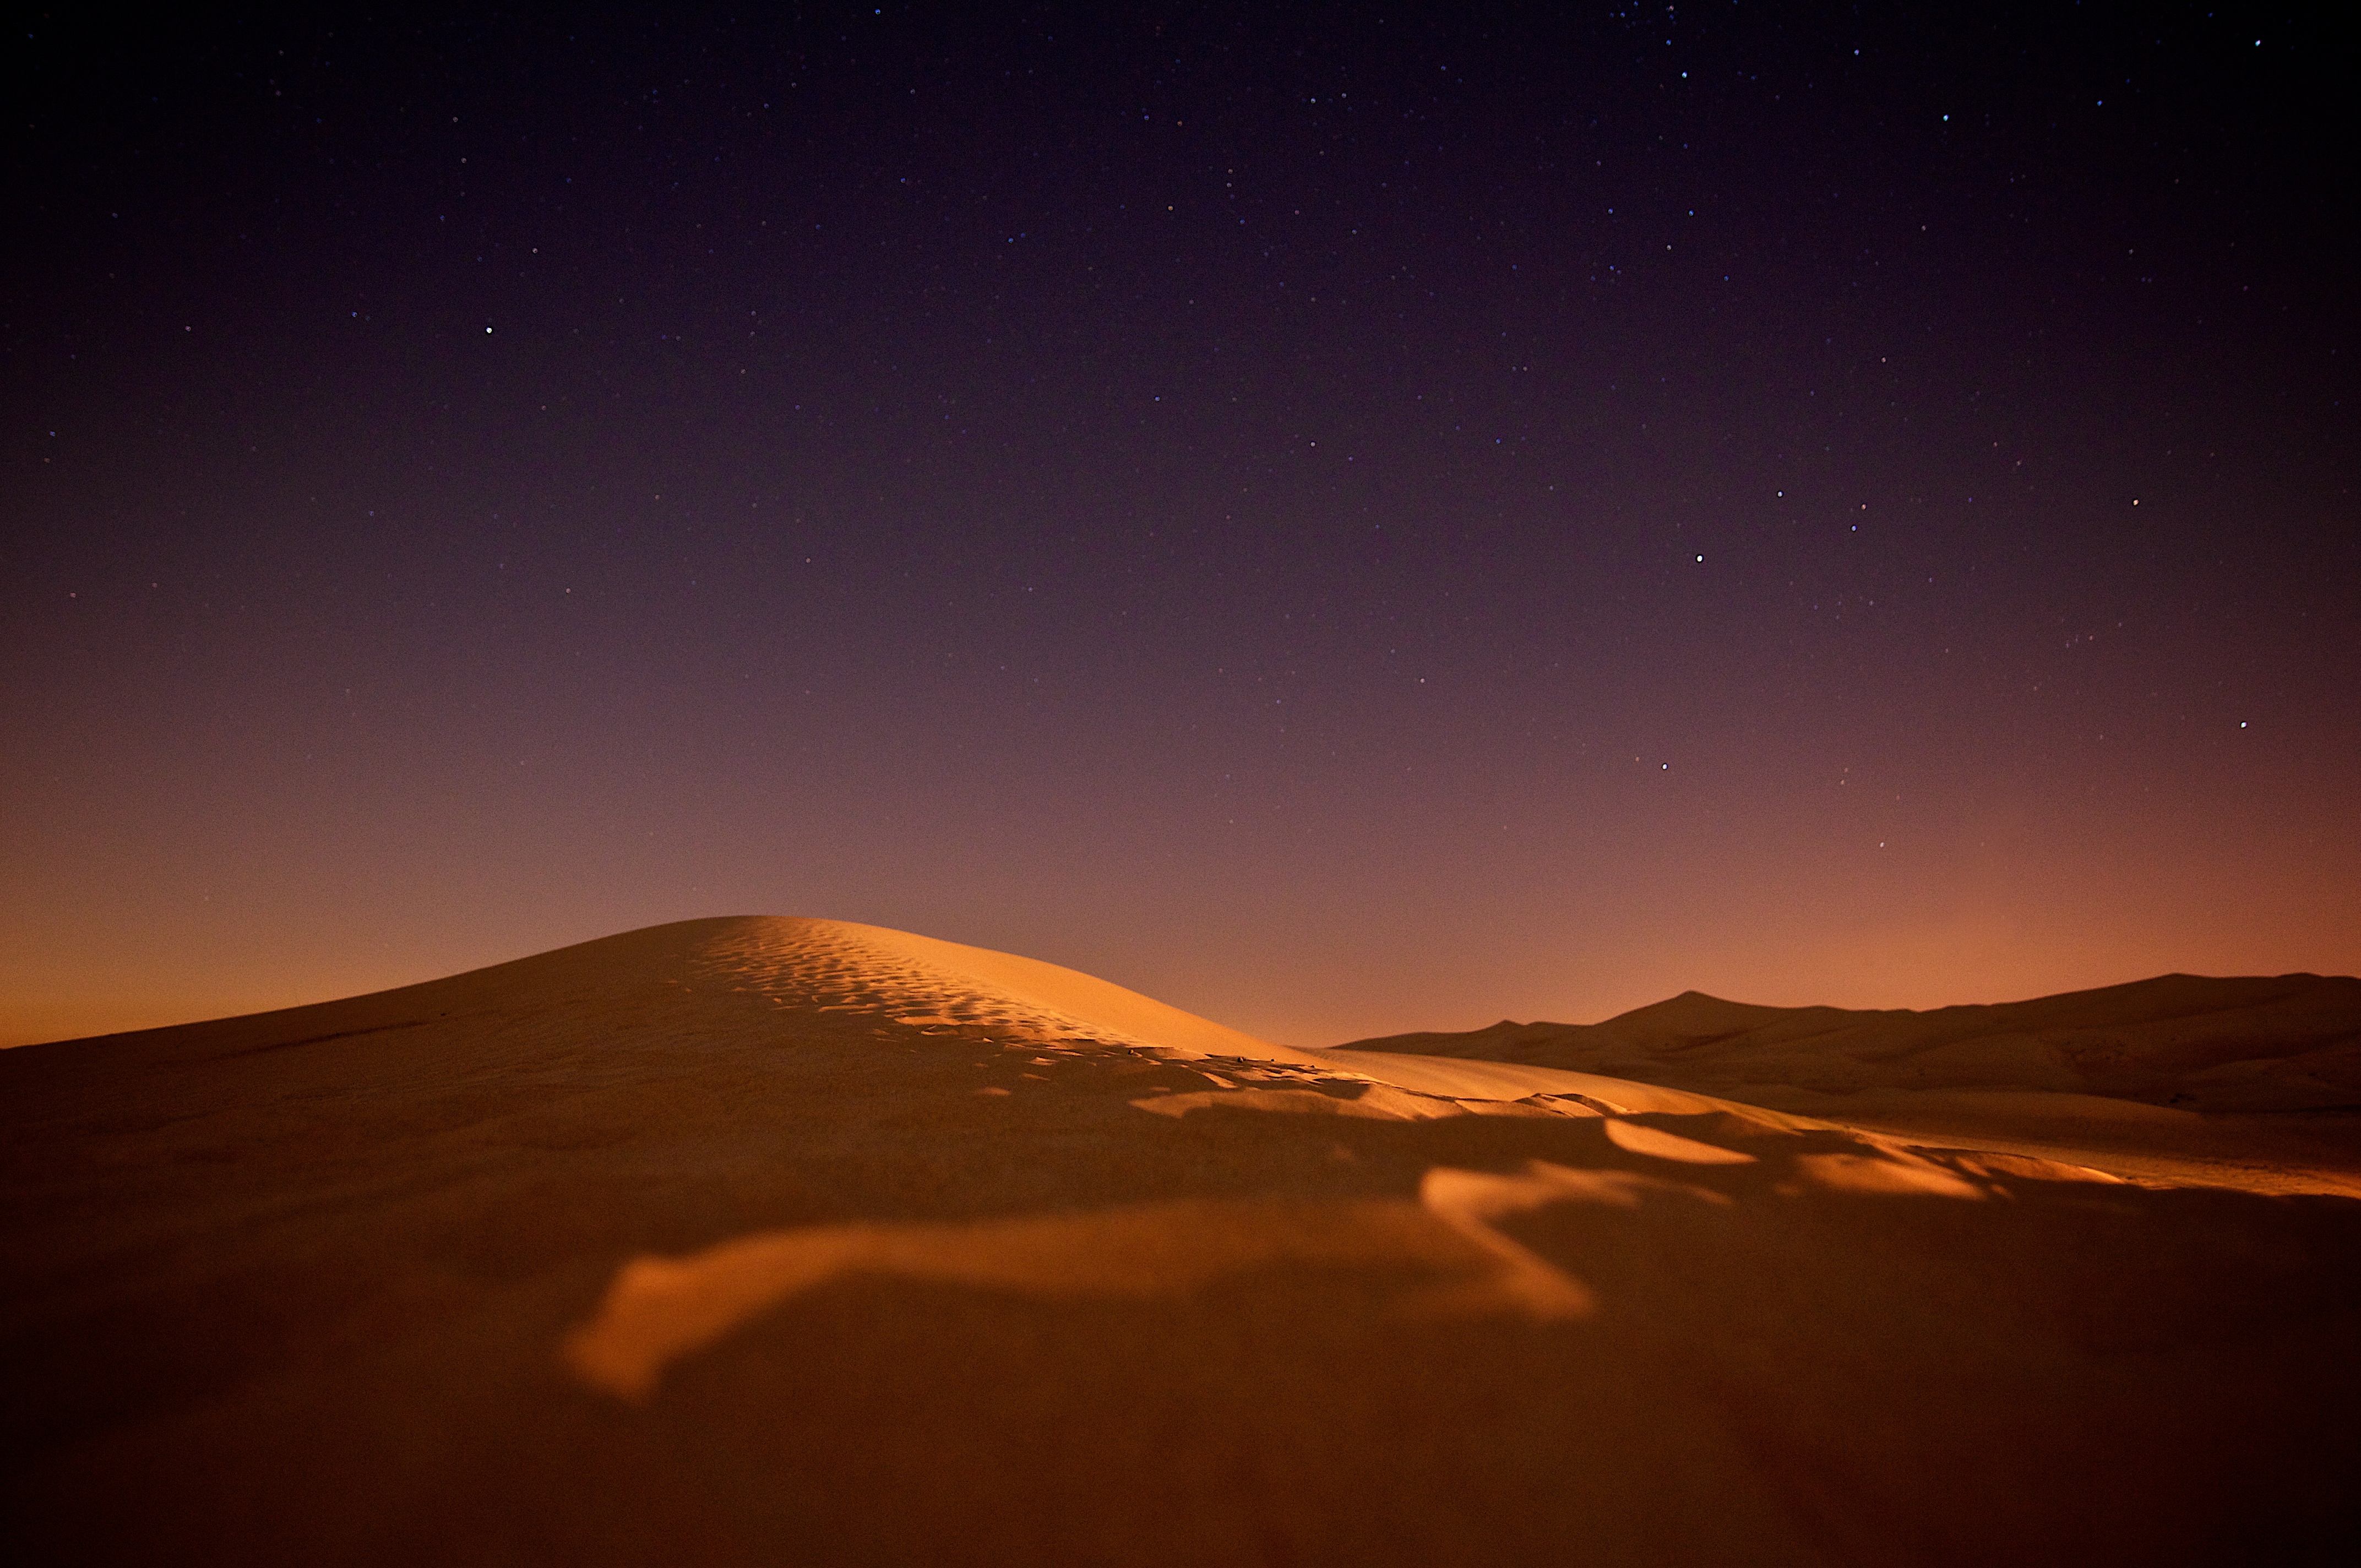
landscape, sand, horizon, sky, sunrise, sunset, night, desert, dawn, atmosphere, dark, dusk, hills, stars, surreal, nobody, landform, hd wallpaper, astronomical object, black wallpaper, natural environment, aeolian landform